Sodium formate

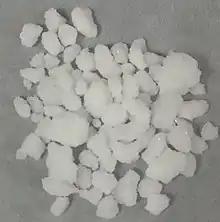
Some sodium formate dihydrate crystals

Sodium formate crystallizes in a monoclinic crystal system with the lattice parameters a = 6,19 Å, b = 6,72 Å, c = 6,49 Å and β = 121,7°.